An sluagh sidhe so i nEamhuin?

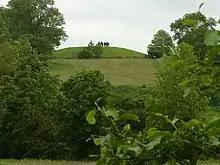
Navan Fort (Emain Macha)

An sluagh sidhe so i nEamhuin? (also known as "Is this a fairy host in Navan Fort?") is an Irish poem dated to the late 16th century. The poem has been described as: